Mawqef Micro

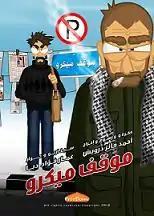
Mawqef Micro Poster showing B'ro (front right) and Shadi (back left)

The show criticizes certain aspects, practices and retrograde ideologies found within the Syrian society and government, while simultaneously highlighting positive traits.